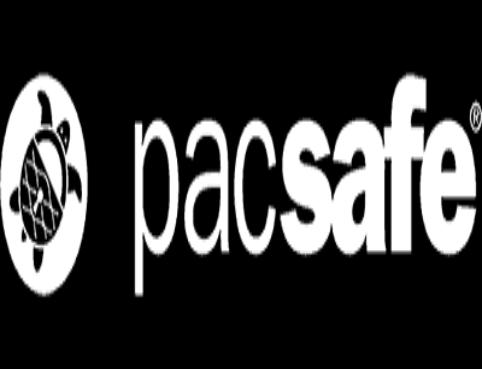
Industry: Clothes